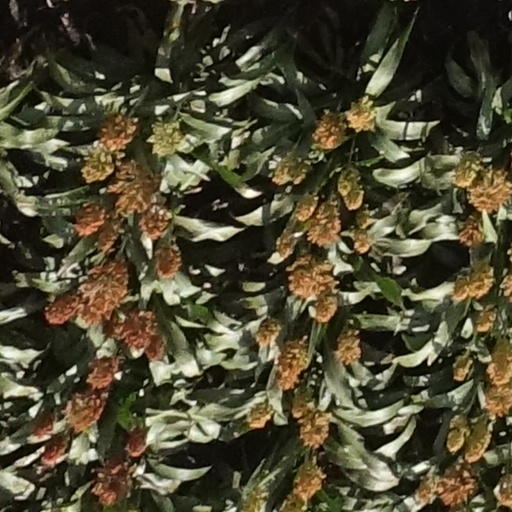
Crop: sorghum